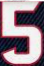
Number: 5